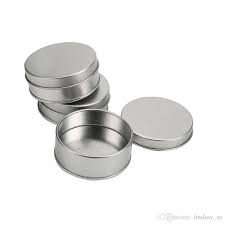
Waste category: metal